Wong Nai Siong

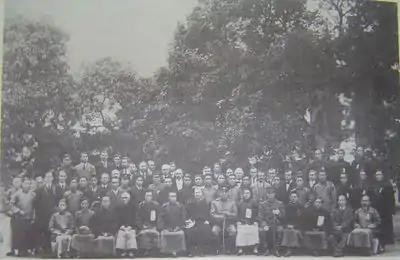
1911; Wong Nai Siong, first row, fourth from left

In June 1906, Wong met Sun Yat-sen in Singapore and joined the Chinese Revolutionary Alliance. He started disseminating revolutionary propaganda in China, and was involved in the planning of the Chaozhou Huanggang Uprising and the promoting of Fuzhou's education and industrialisation.